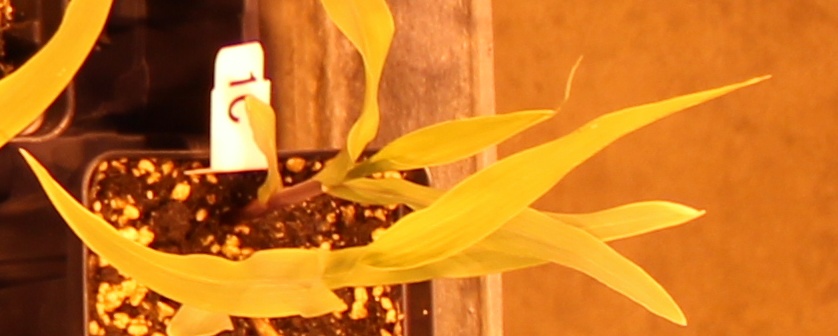
Label: Corn